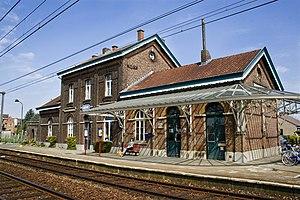
Cette page regroupe l'ensemble des monuments classés de la ville de Hérinnes.
La ligne S5 du RER bruxellois, plus simplement nommée S5, est une ligne de train de l'offre ferroviaire suburbaine à Bruxelles, composante du projet Réseau express régional bruxellois, elle contourne le centre de Bruxelles sur un axe Sud-Nord : Hal - Bruxelles-Luxembourg - Malines via Weerde. Durant les jours ouvrables, la quasi-totalité des trains de la ligne S5 est prolongée jusque Enghien et huit d’entre eux continuent vers Grammont.